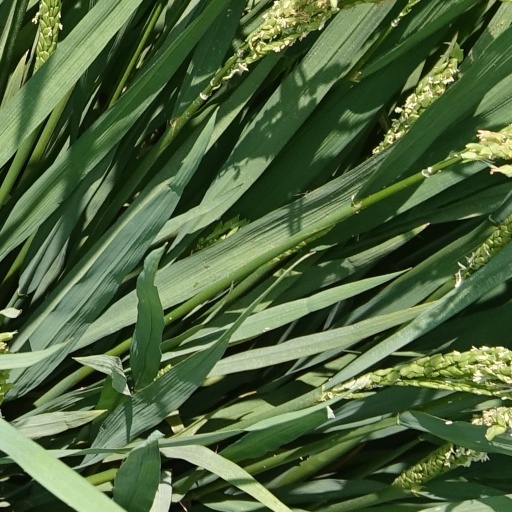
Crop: rice